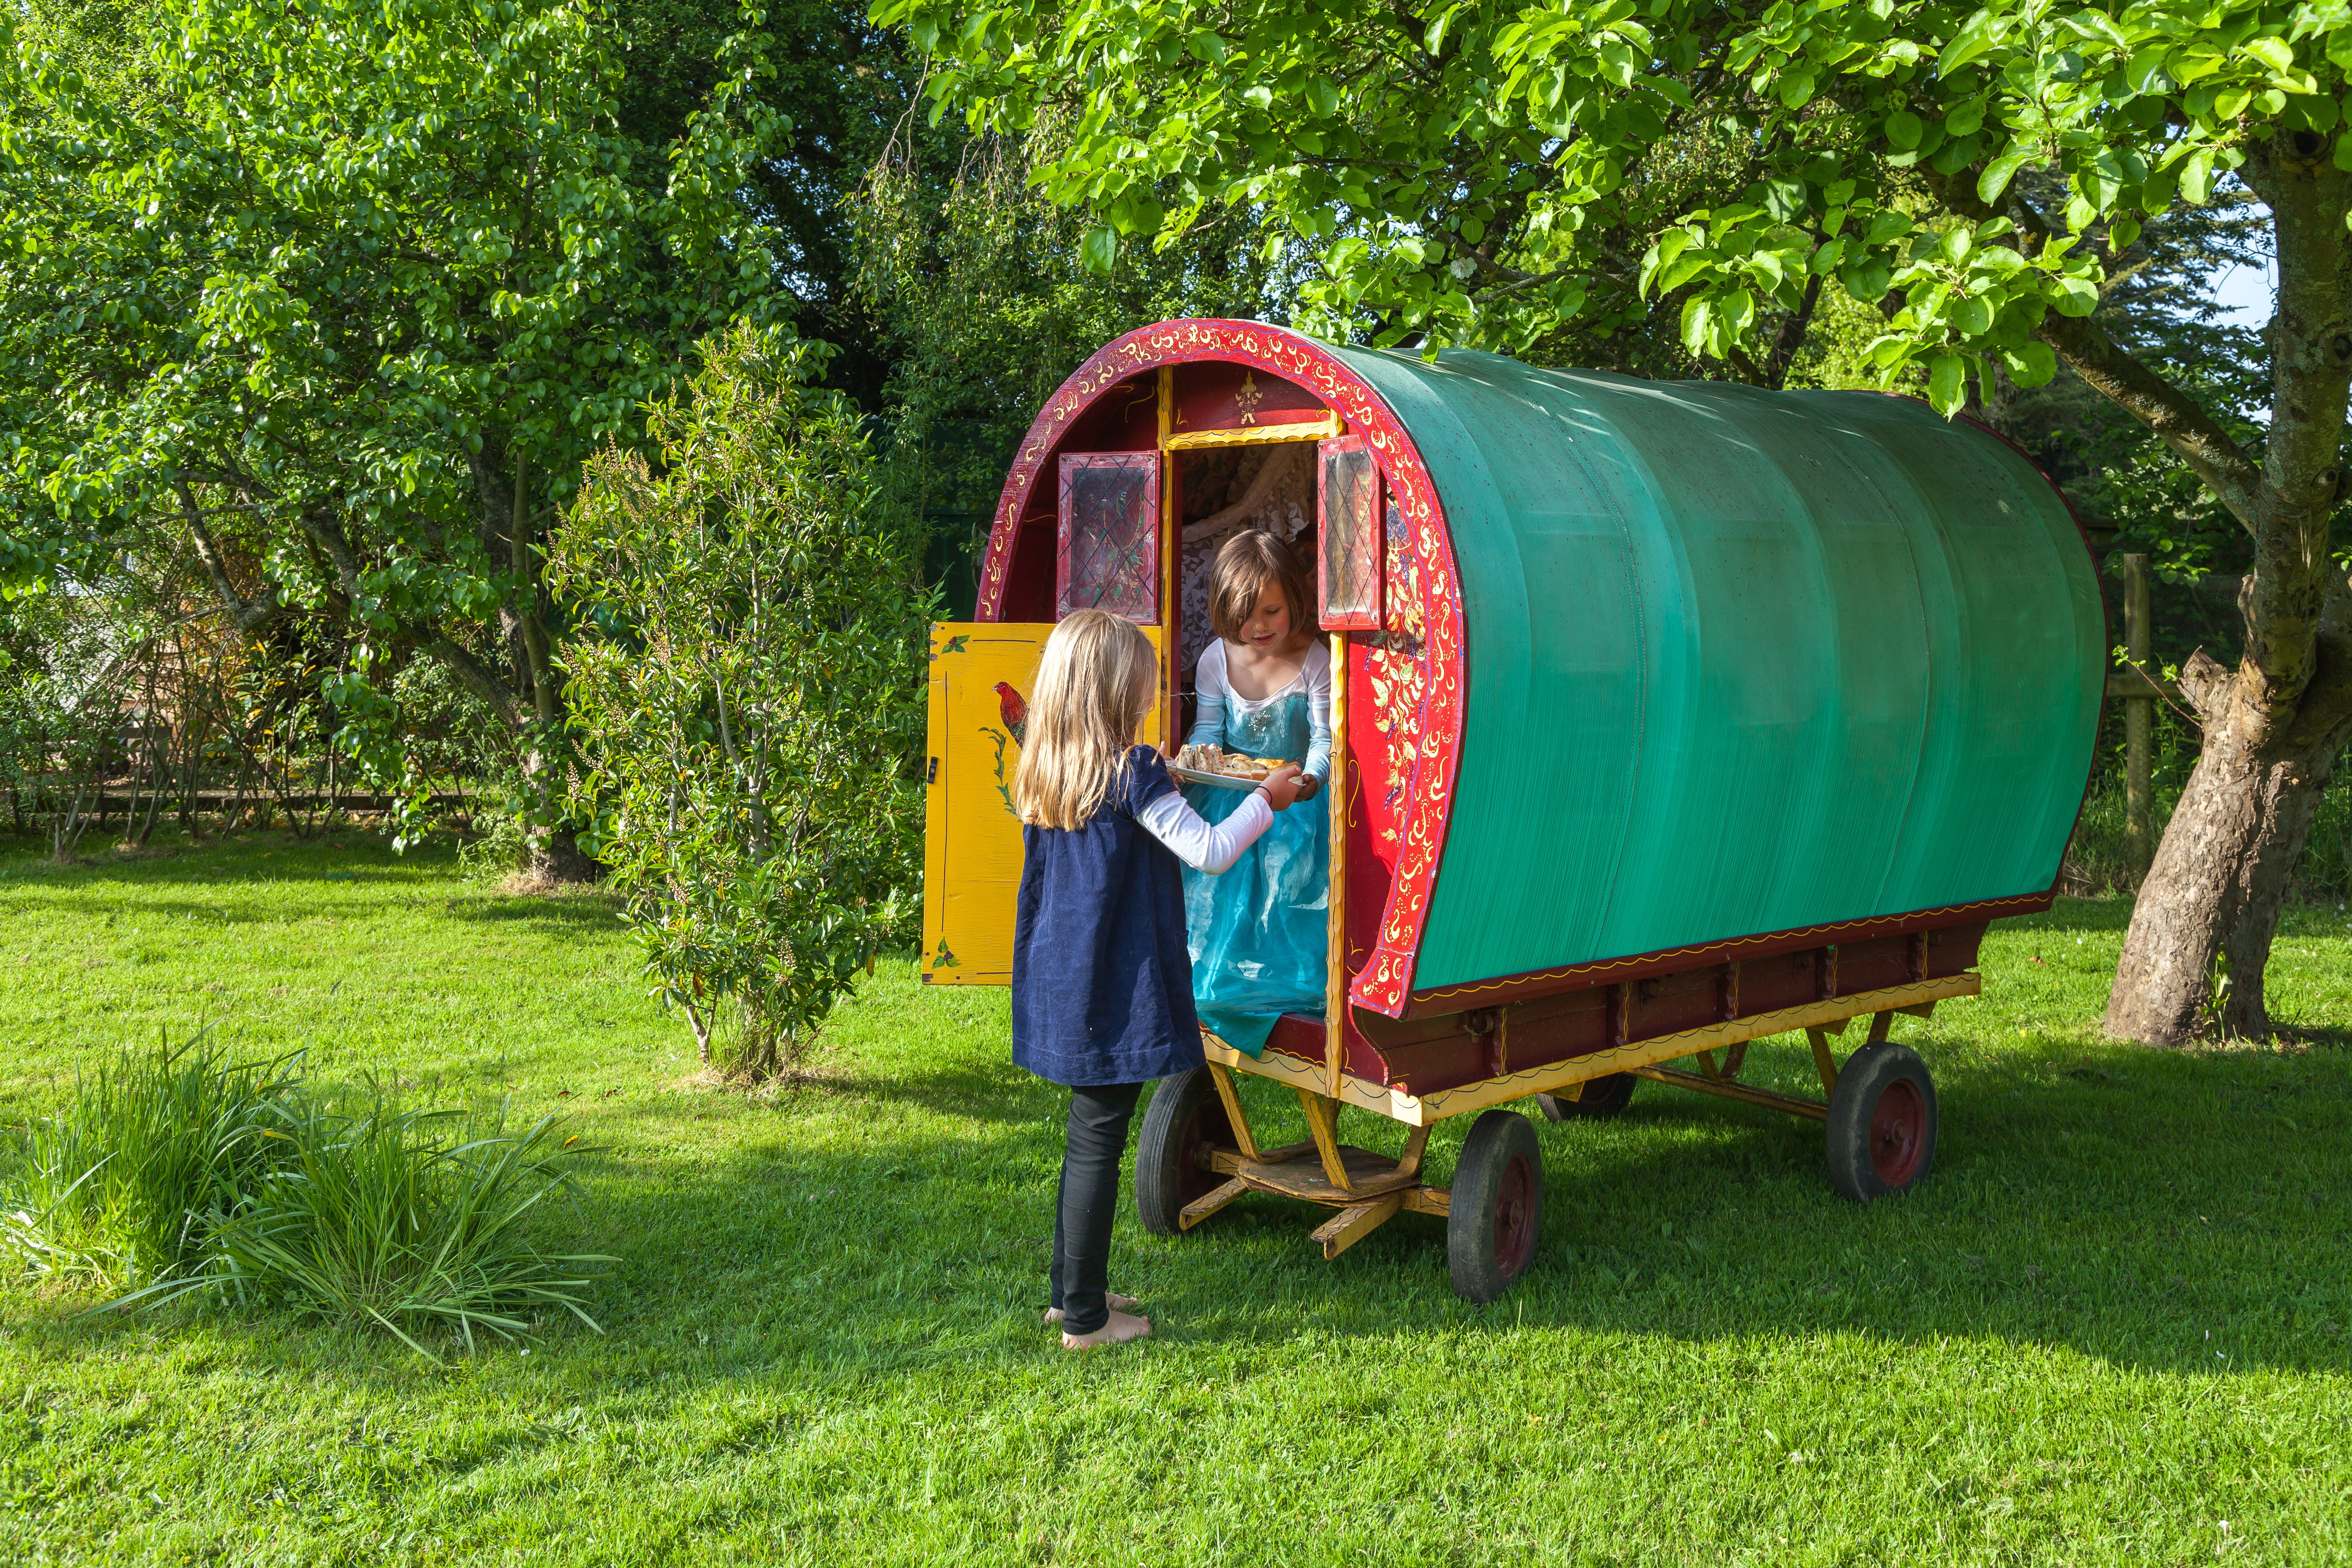
creative, girl, lawn, vintage, play, holiday, backyard, child, fashion, leisure, hipster, boho, children, playground, hippie, style, caravan, hampshire, newforest, gypsy, man made object, bohemian, outdoor play equipment